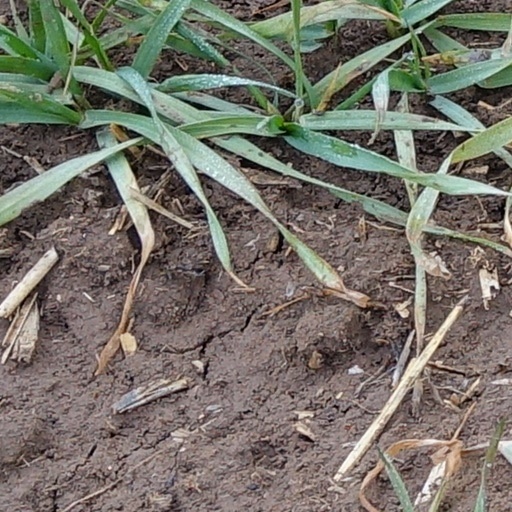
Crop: wheat